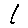
Label: 1